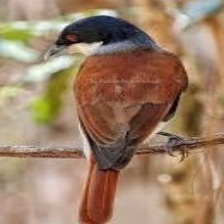
Species: COPPERY TAILED COUCAL
Scientific name: CENTROPUS CUPREICAUDUS